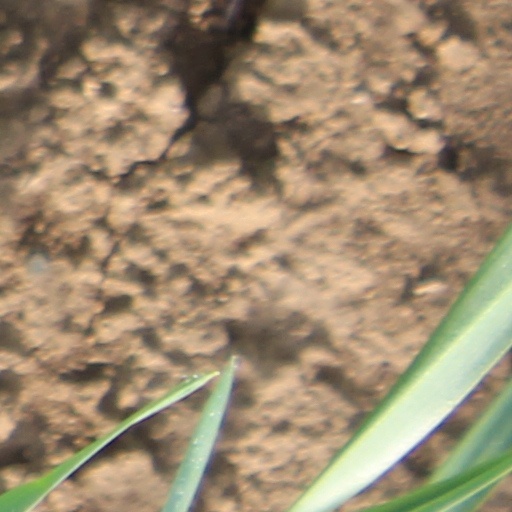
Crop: wheat